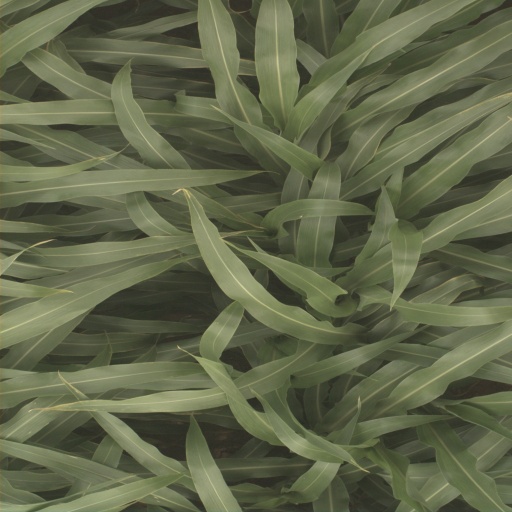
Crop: sorghum